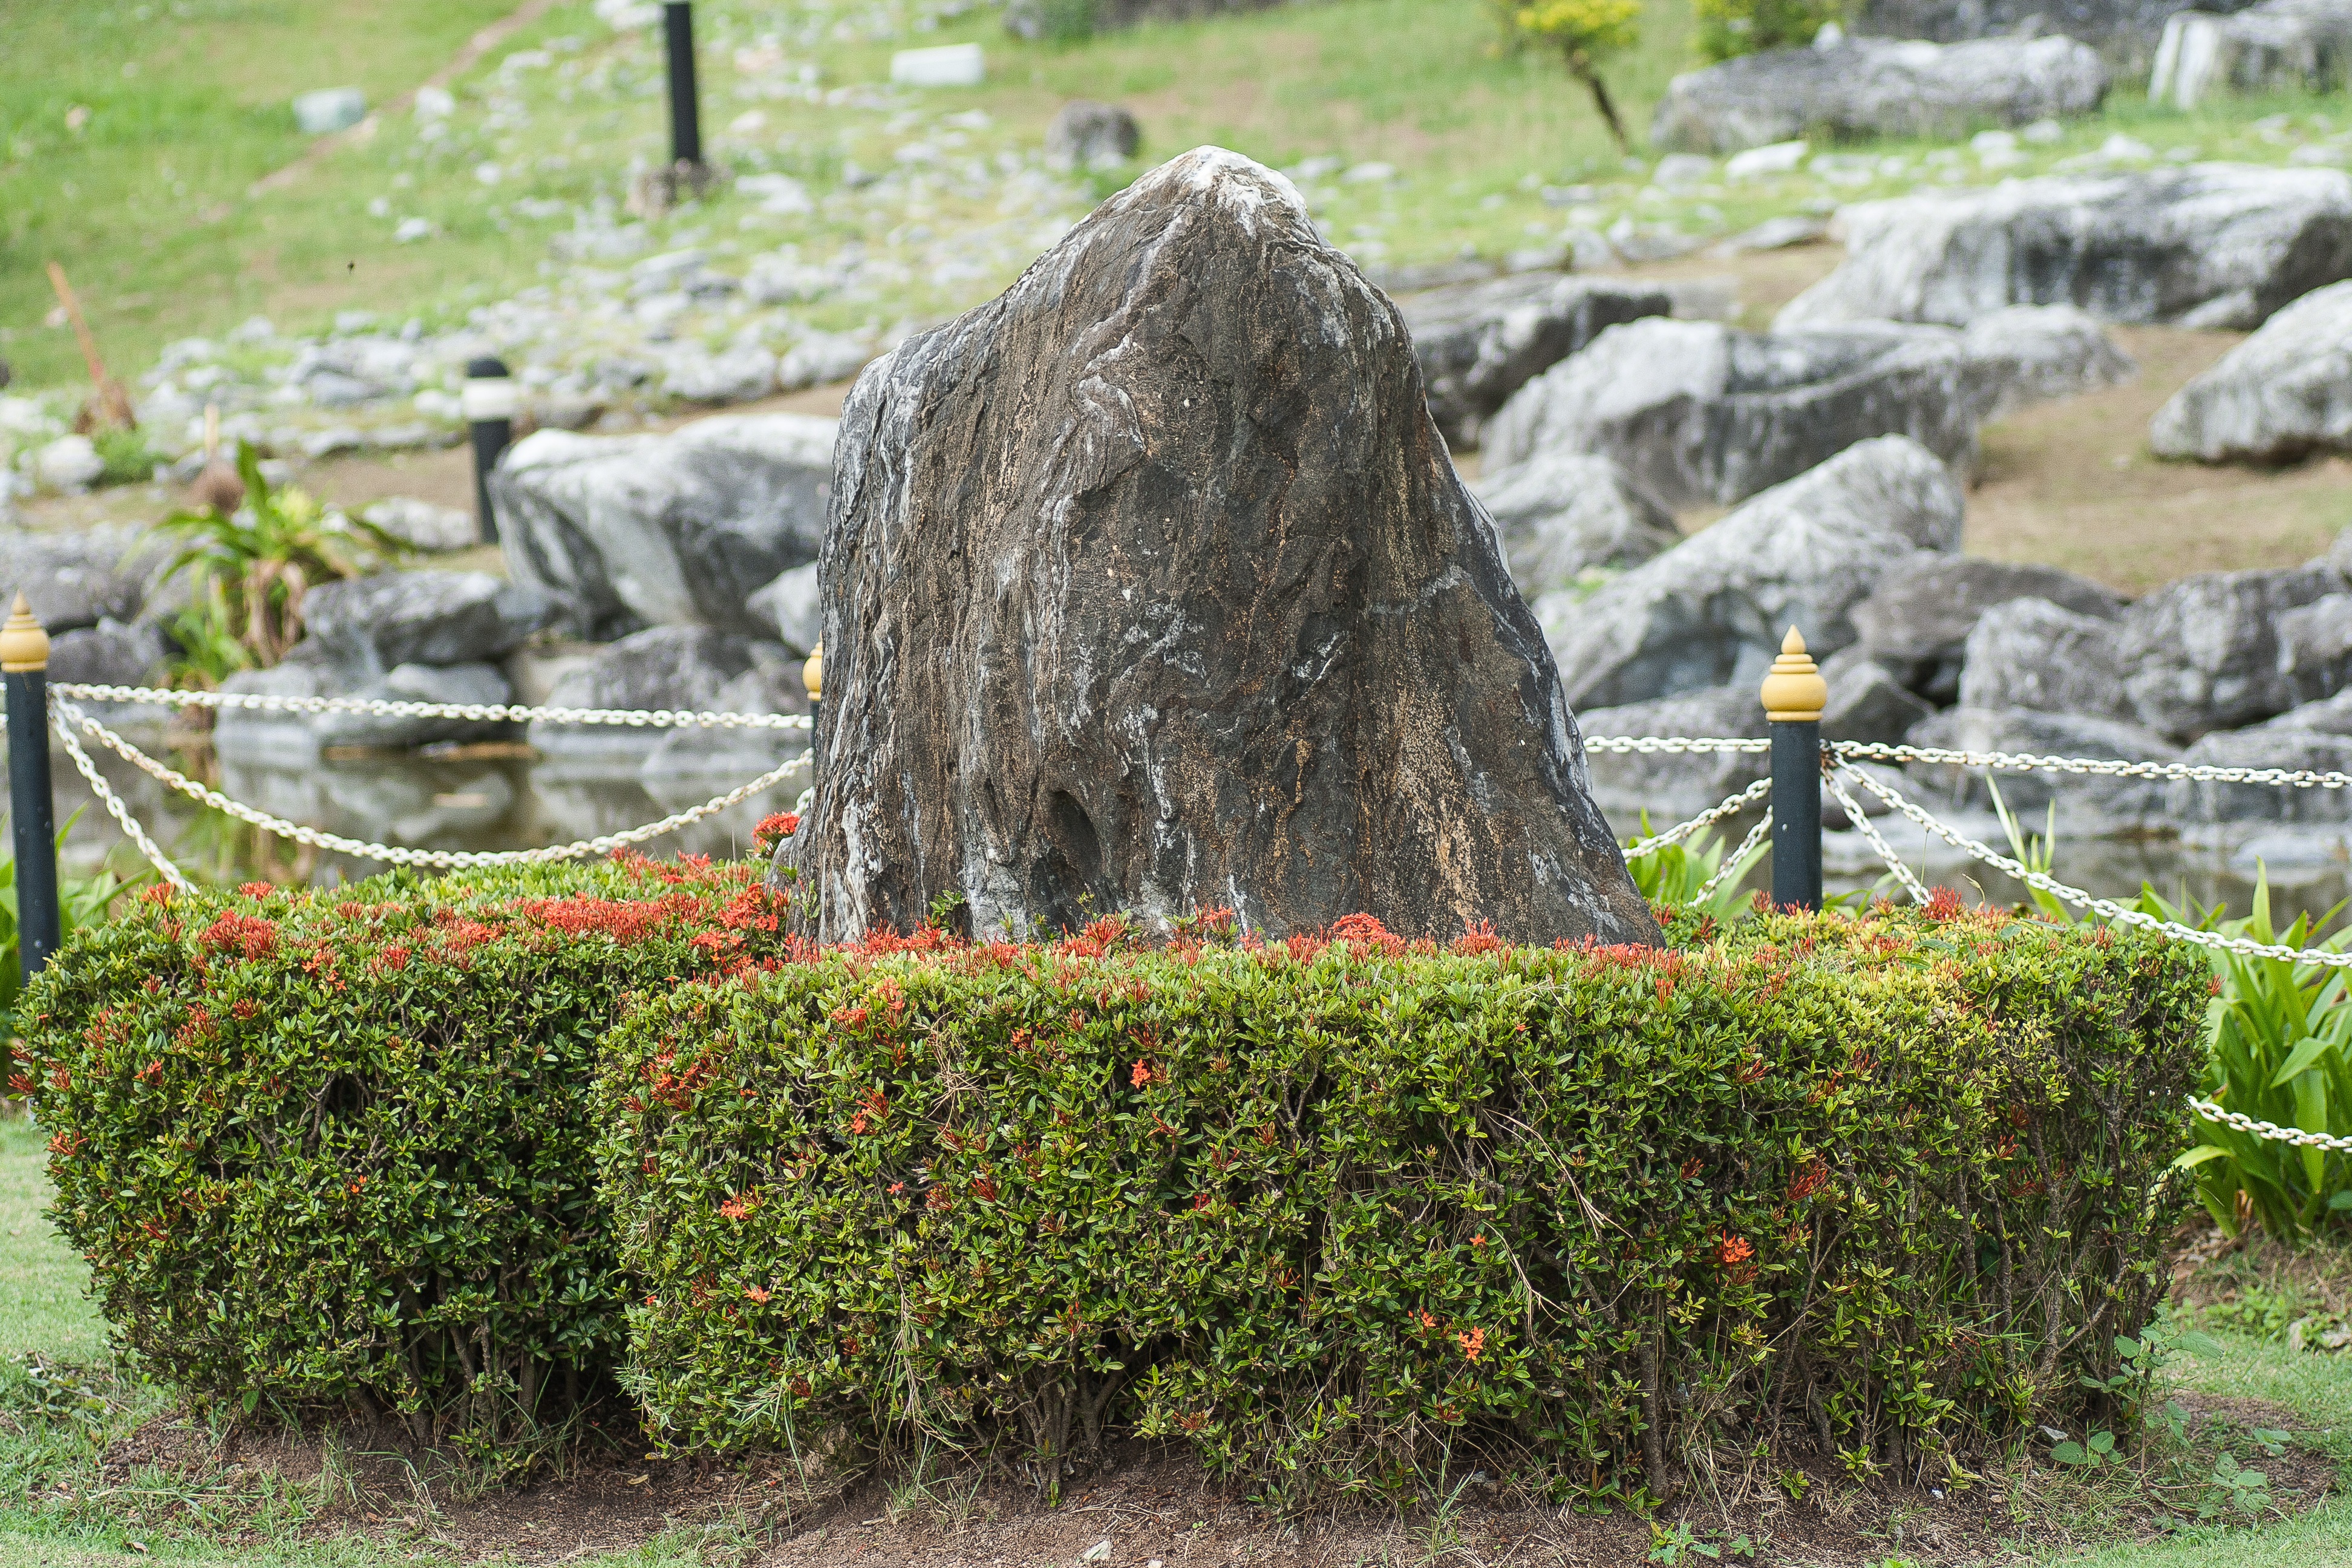
landscape, tree, nature, grass, plant, lawn, flower, trunk, stone, bush, park, botany, garden, shrub, bushes, hedge, woody plant